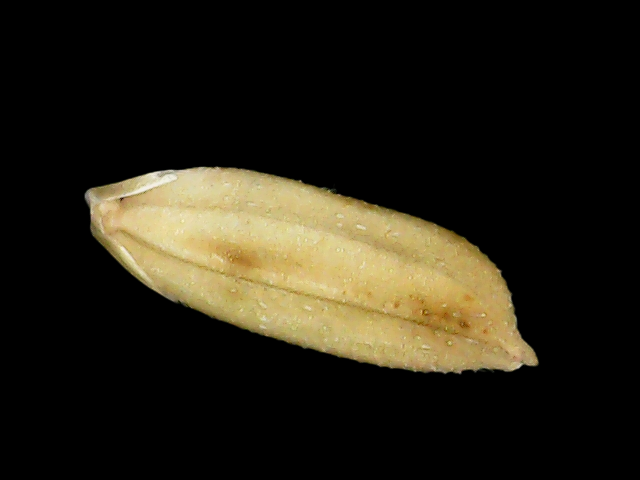
Rice variety: Bd30